Jerry West

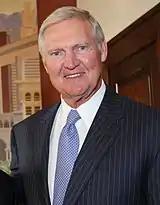
West in 2010

On July 9, 1968, the Lakers made a trade that brought reigning NBA Most Valuable Player Wilt Chamberlain of the Philadelphia 76ers to Los Angeles at the beginning of the 1968–69 NBA season. To get the center, the Lakers traded West's backcourt partner Archie Clark, starting center Darrall Imhoff and backup forward Jerry Chambers to Philadelphia. Coach Van Breda Kolff was concerned about the drain at the guard positions after losing Clark, and especially after losing Goodrich in the expansion draft to the Phoenix Suns. He only had diminutive, defensively weak Johnny Egan left next to West. While West himself got on well with his new teammate, Chamberlain often argued with team captain Elgin Baylor and had a poor relationship with Van Breda Kolff. Van Breda Kolff pejoratively called Chamberlain "The Load", and later complained that Chamberlain was egotistical, never respected him, too often slacked off in practice and focused too much on his statistics. In return, the center blasted Van Breda Kolff as "the dumbest and worst coach ever". There was an altercation in which Chamberlain was about to punch Van Breda Kolff before Baylor had intervened. West was disturbed by locker room tension; used to playing on teams with good chemistry, his quality of play became erratic, and his scoring average of 25.9 points was his lowest since his rookie season. He made the Second Team of the inaugural All-Defensive Team.